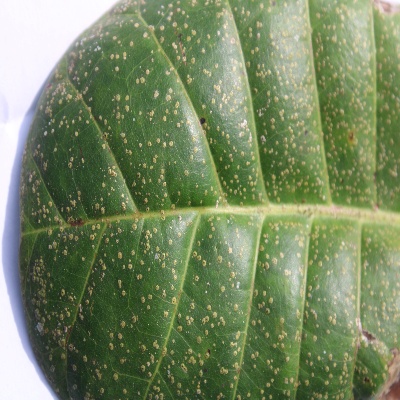
Crop: Cashew
Condition: red rust